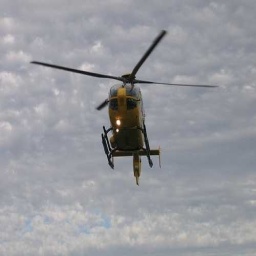
Label: ambulance